Enver Pasha

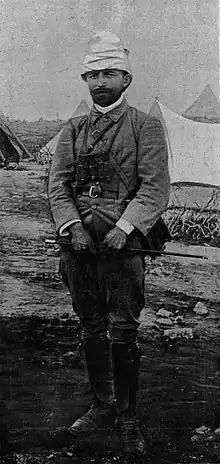
Enver Bey in Libya during the Italo-Turkish War, 1911–12, wearing the style of hat named "Enveriye" after him

On 29 September 1911, Italy launched an invasion of the Ottoman vilayet of Tripolitania ("Trablus-i Garb", modern Libya), starting the Italo-Turkish War. Enver advocated for a guerilla war against the Italians in a CUP congress and went off to Libya with several other Unionist military officers, which formed the nucleus of the Special Organization. After meeting with the sultan and government officials he left Istanbul for Alexandria on 10 October. He established various contacts with prominent Arab leaders in Egypt and set off for Benghazi on October 22. He established his military headquarters in Ayn al-Mansur on 1 December 1911. There, he assumed the overall command after successfully mobilizing 20,000 troops. He achieved great success in the war and guerrilla operations against the Italians. On 24 January 1912, he was officially appointed commander of the General Benghazi Zone ["Umum Bingazi Mıntıkası kumandanlığı"]. On 17 March 1912, he was additionally appointed as the mutasarrif of Benghazi, and then Kaymakam. Because of the outbreak of the Balkan Wars, however, Enver and other Ottoman generals in Libya were called back to Istanbul. This allowed Italy to take control of Libya.